Ab Hoga Dharna Unlimited

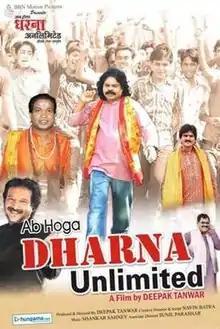
Theatrical release poster

Ab Hoga Dharna Unlimited is a 2012 Bollywood comedy-drama film directed by Deepak Tanwar. The film stars Sunil Pal, Ehsaan Qureshi, Omkar Das Manikpuri, Rekha Rana, and Saurabh Malik.